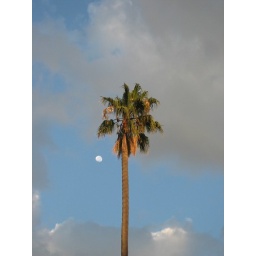
The moon in the sky behind a palm tree